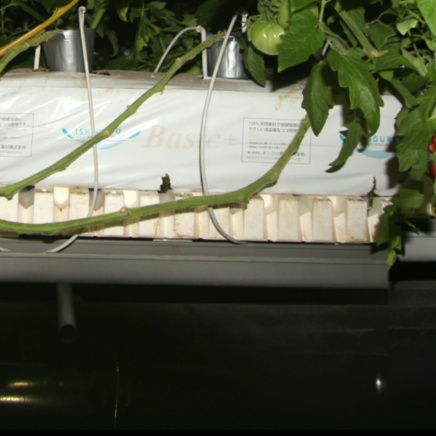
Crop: tomato